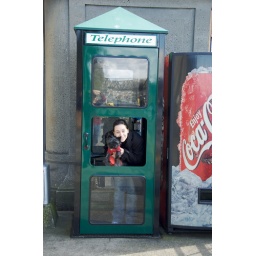
Chloe and Amanda sit inside a green telephone booth, similar to those classic red-types you see in London.